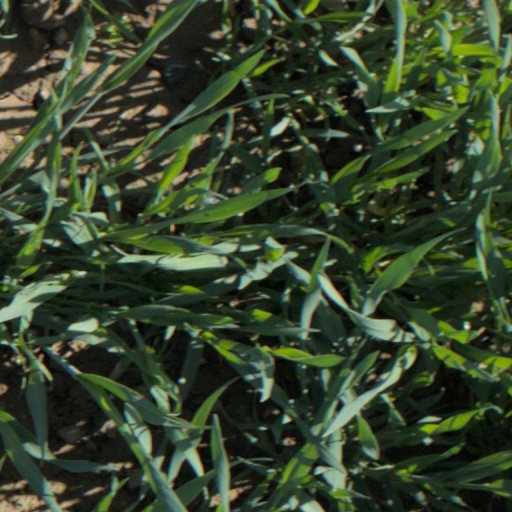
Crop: wheat